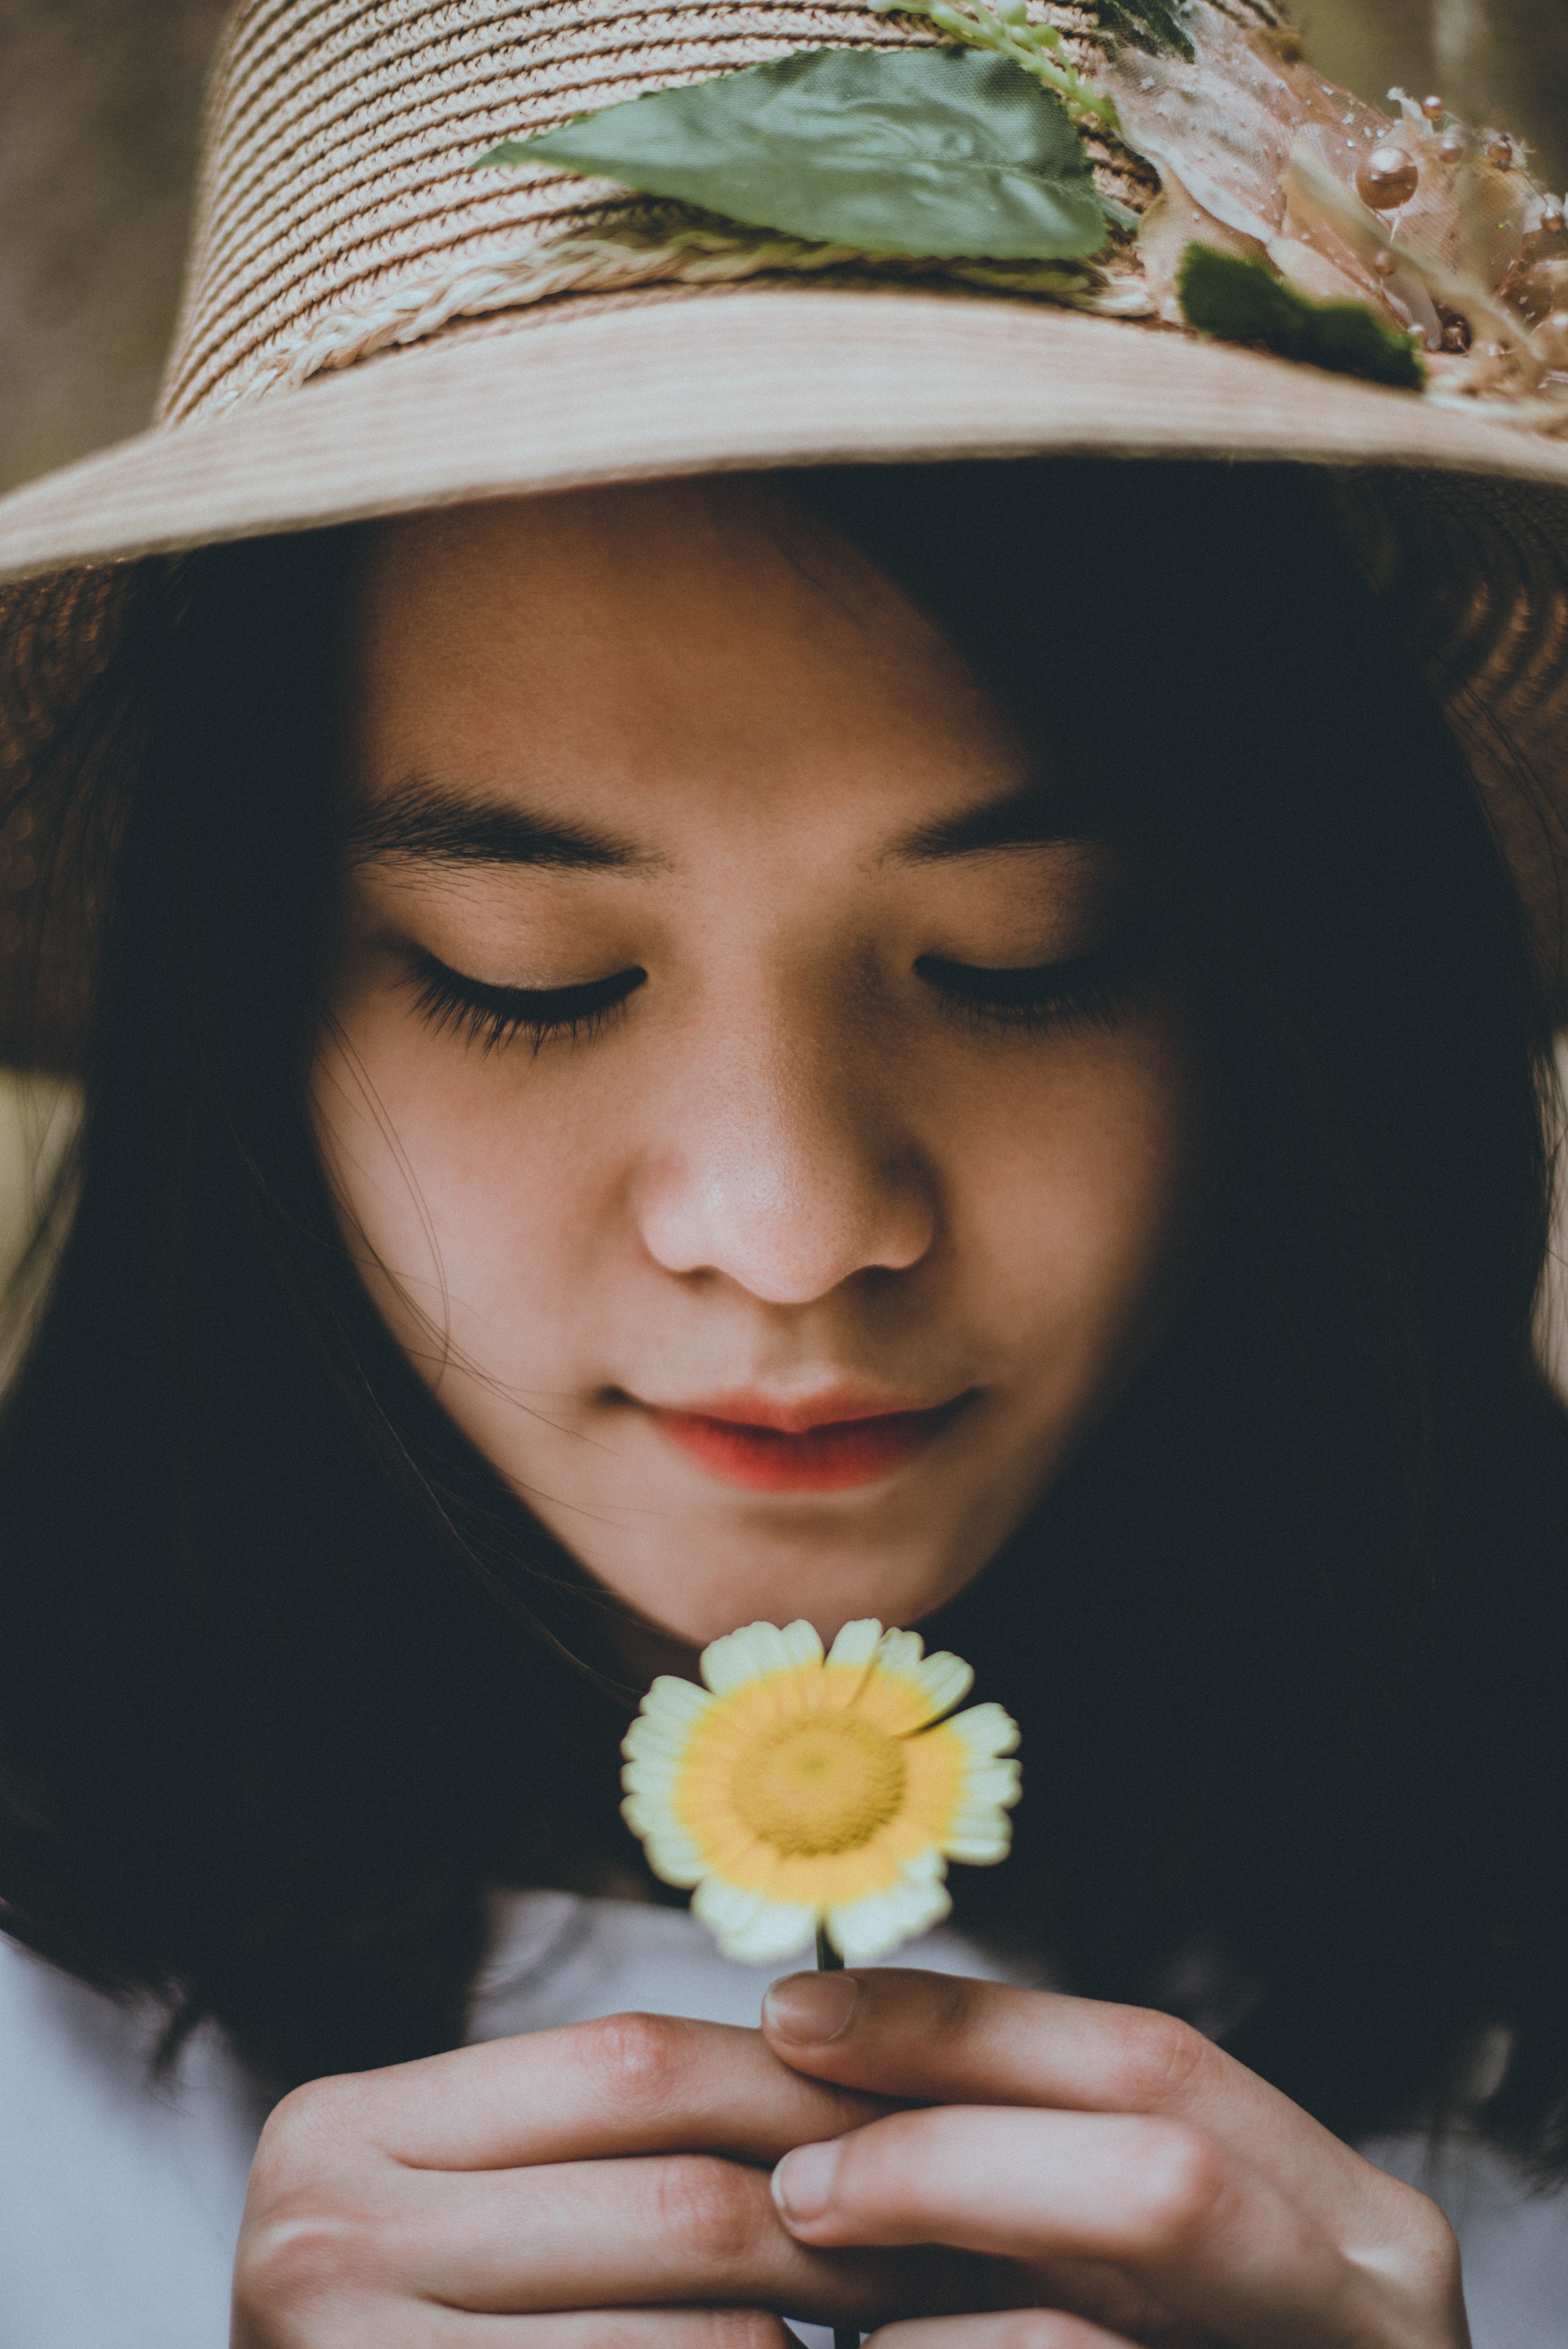
yellow, sweetness, beauty, lip, flower, hand, smile, headgear, plant, eating, hat, food, photography, fashion accessory, brown hair, child